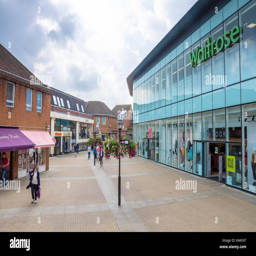
shops in the shopping center